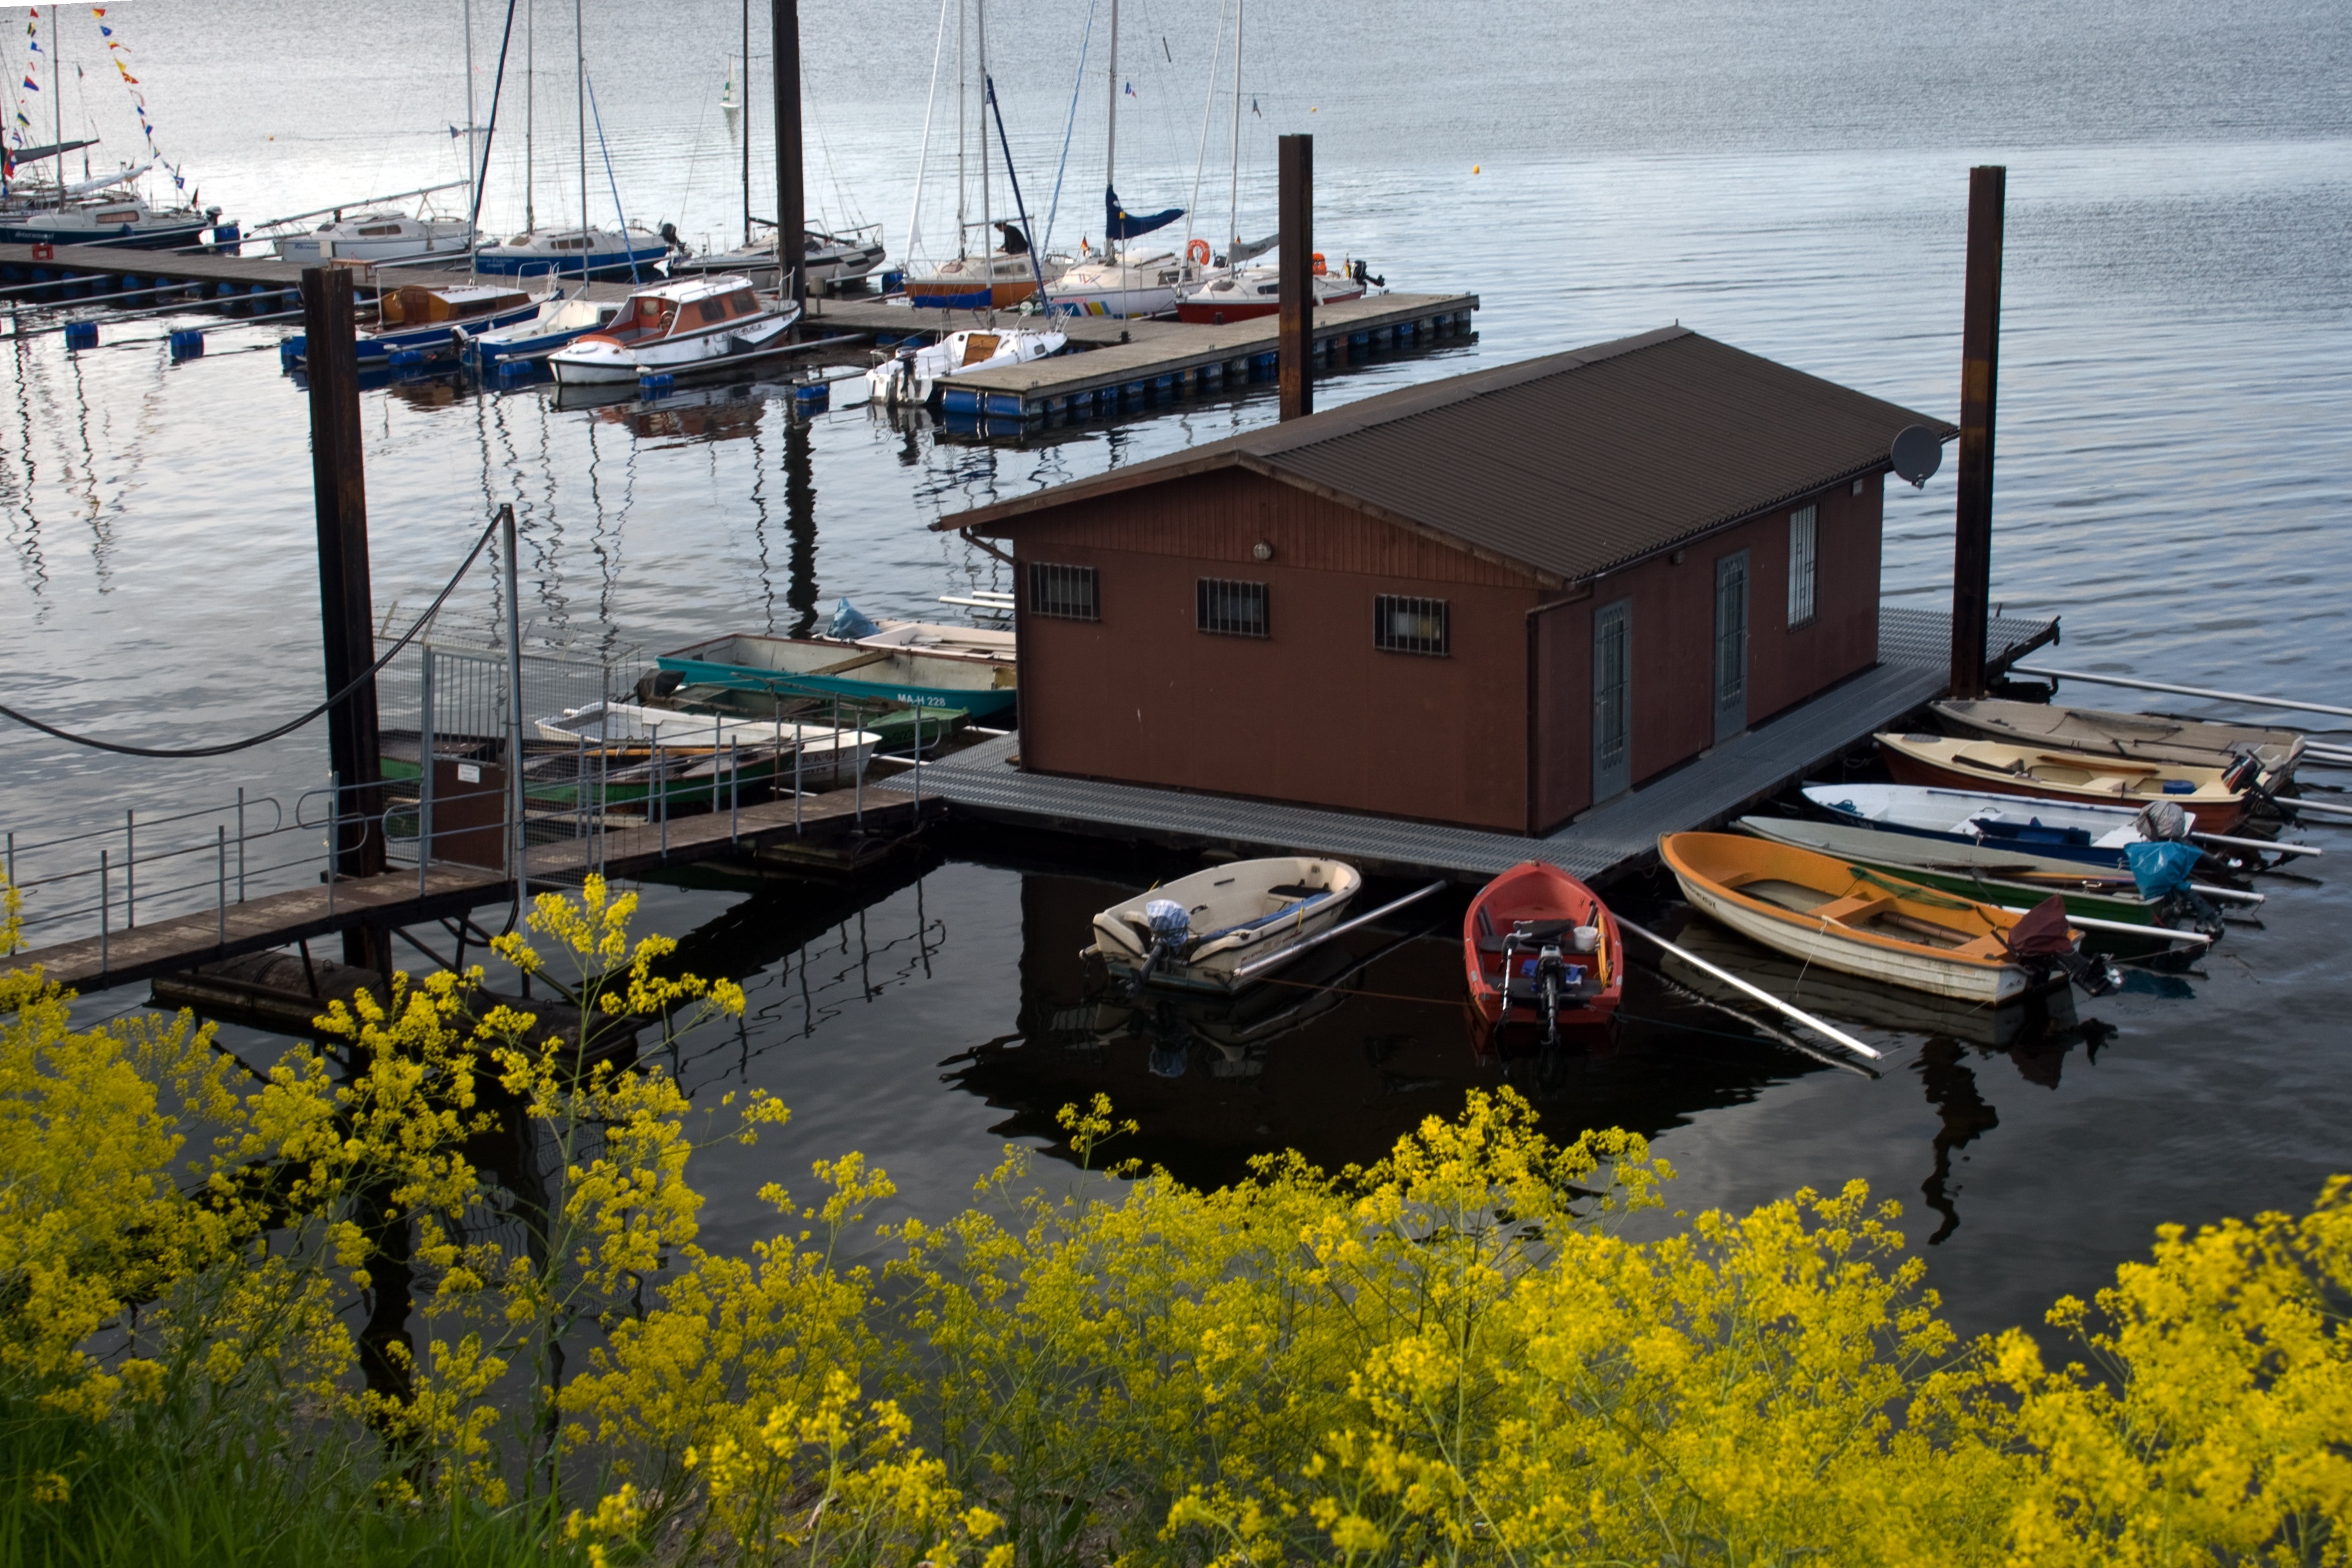
sea, coast, dock, boat, vehicle, harbor, marina, mannheim, rhine, old rhine